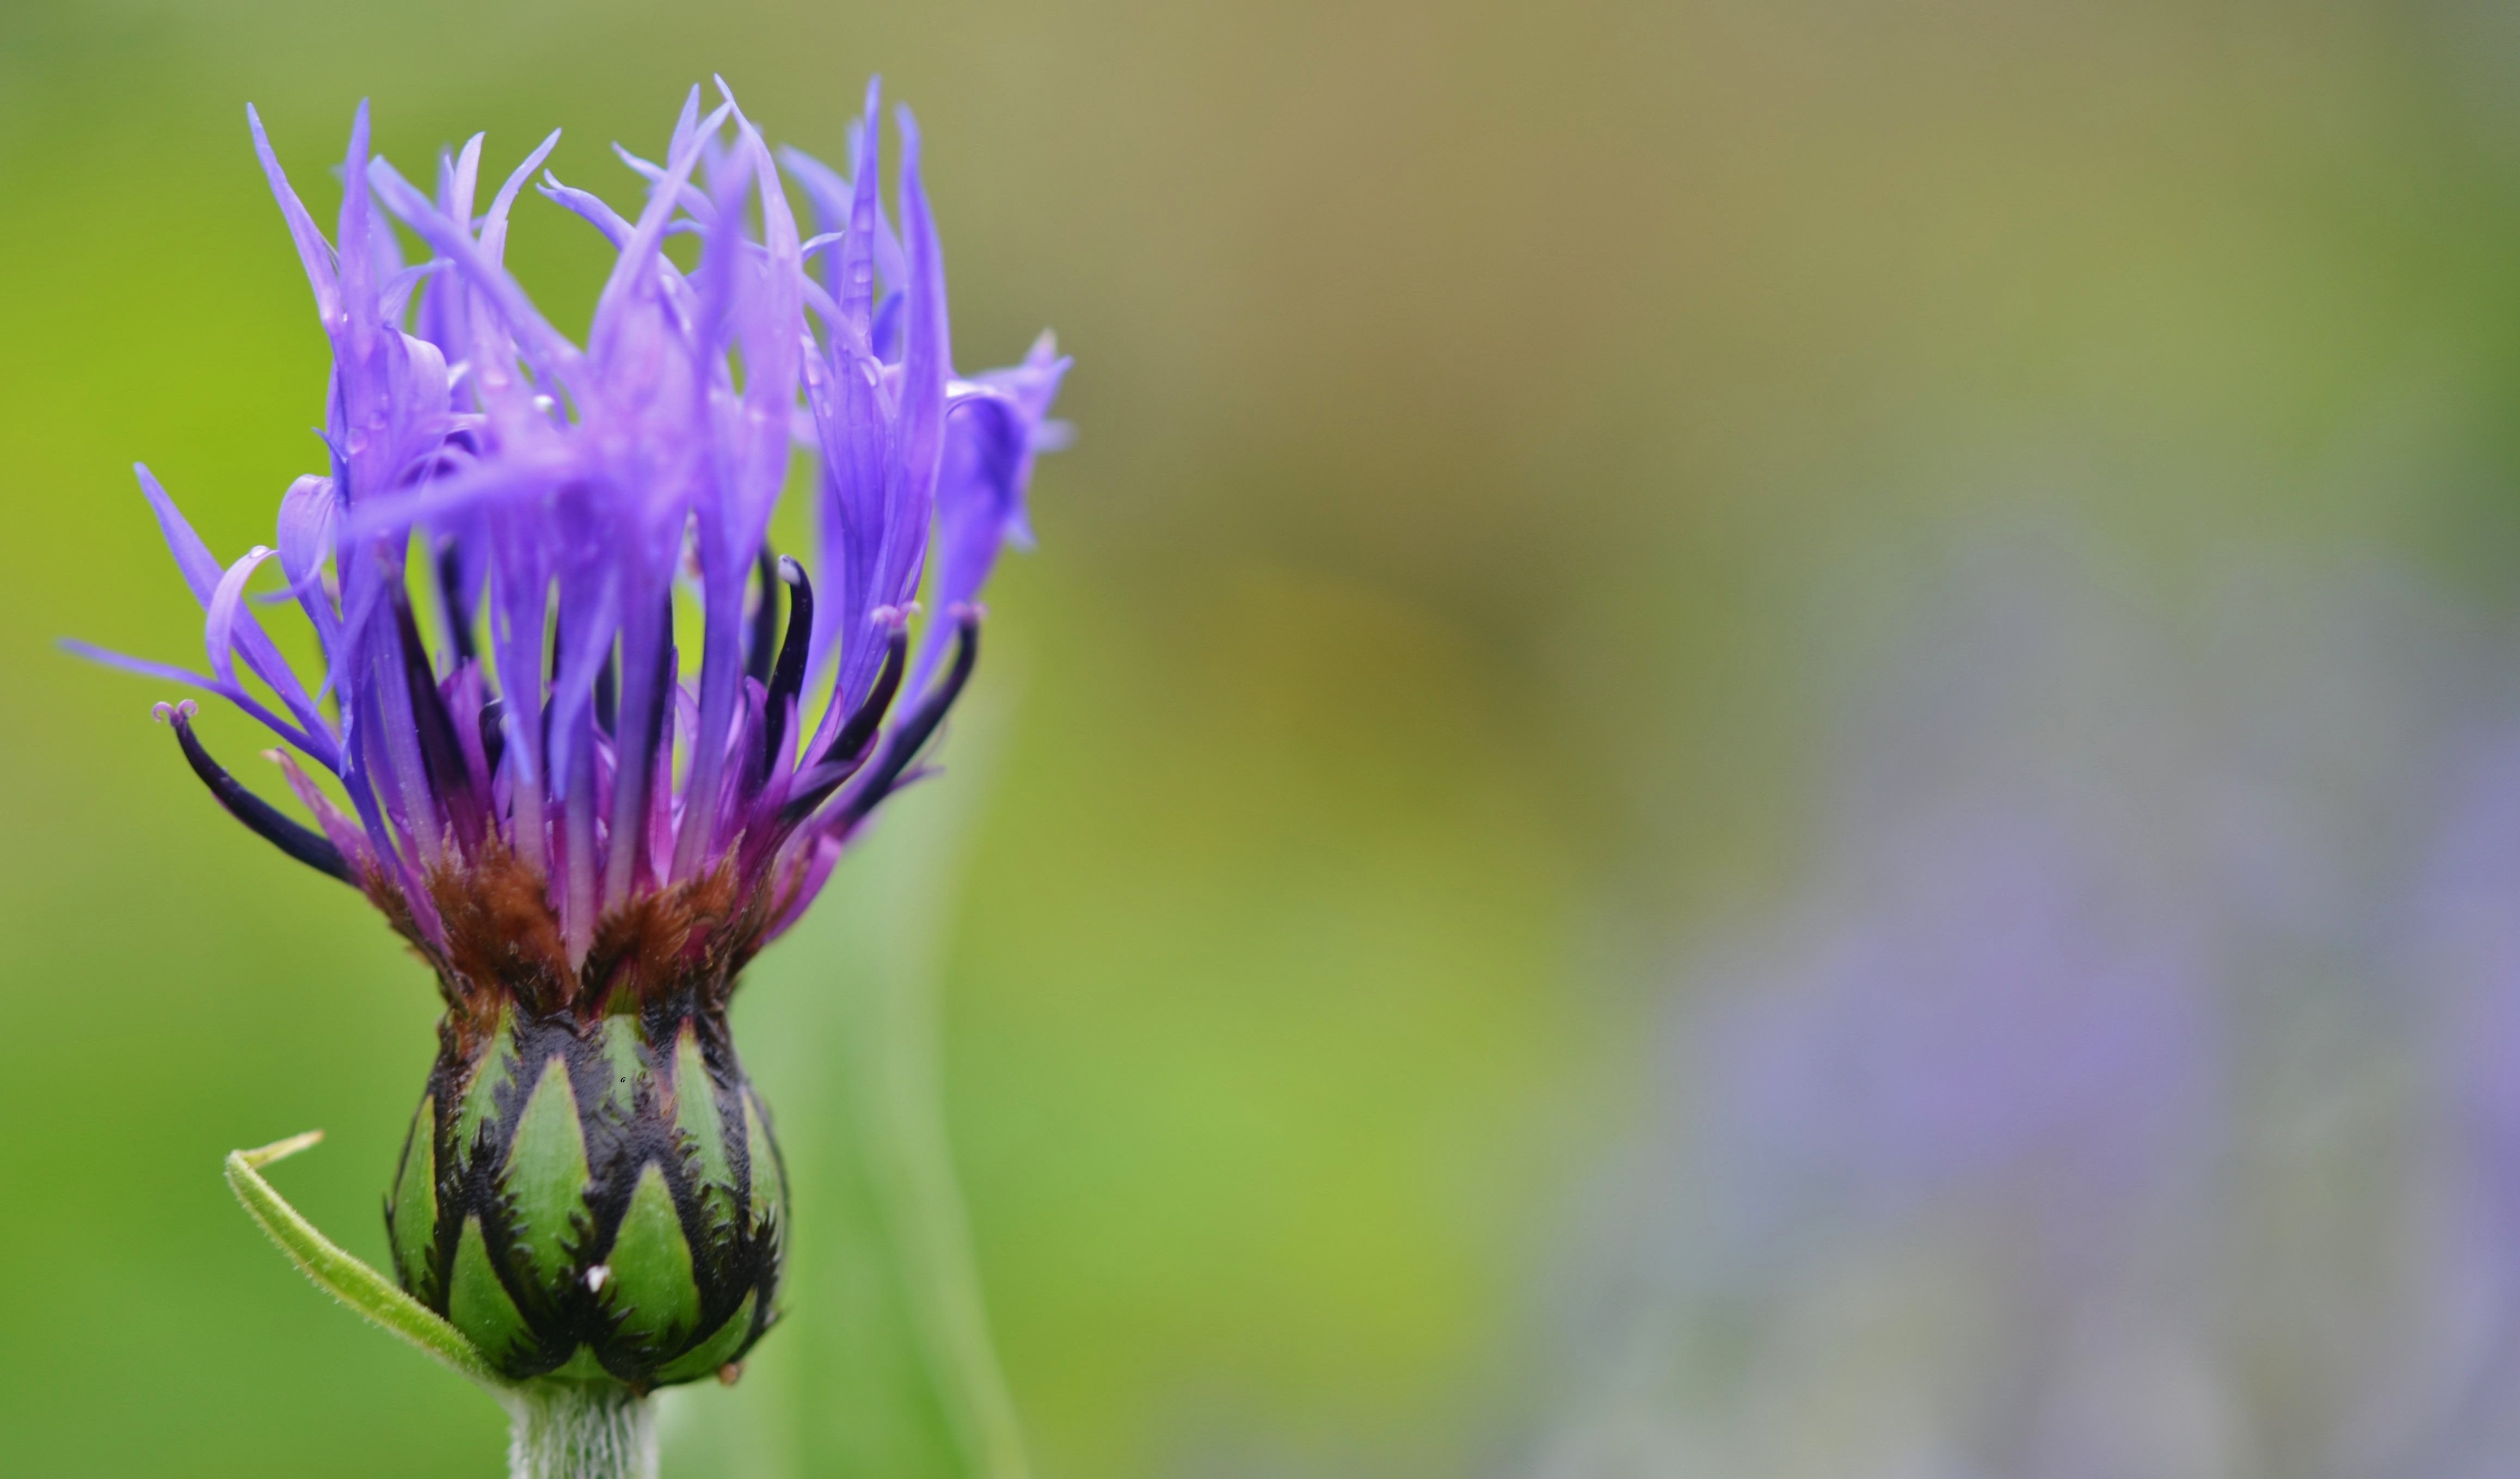
nature, grass, blossom, plant, photography, meadow, flower, petal, summer, pollen, green, botany, blue, flora, lavender, wildflower, flowers, close up, thistle, lila, bud, nectar, macro photography, blue flowers, flowering plant, daisy family, grass family, plant stem, land plant